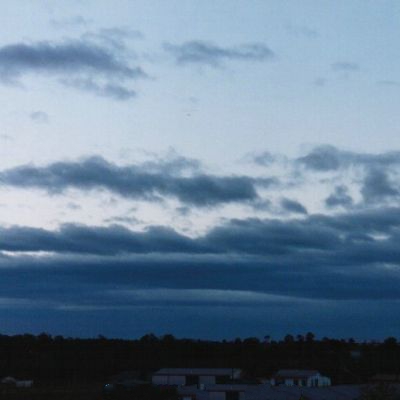
Cloud type: Stratocumulus (Sc)